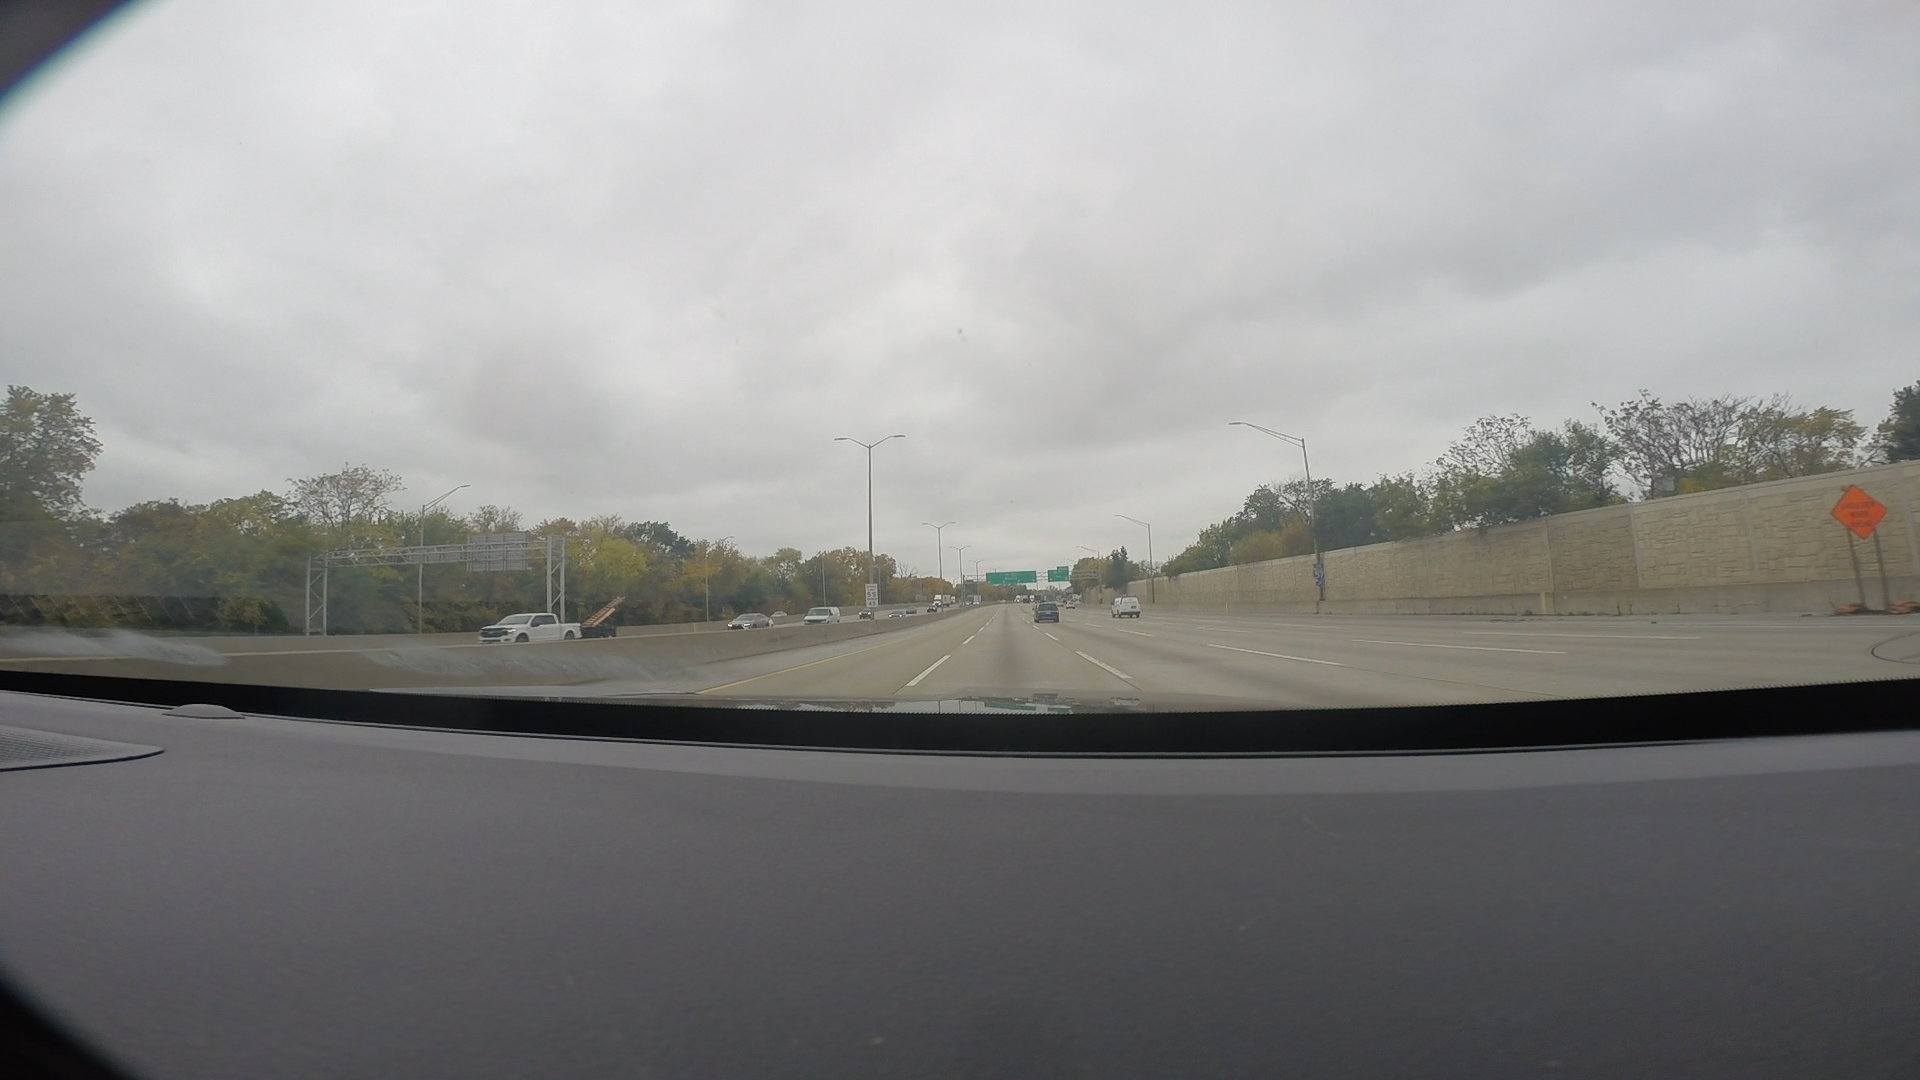
Speed limit sign label: mph55